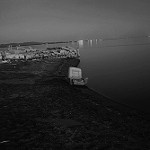
Label: B & W